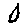
Label: 0